Techniques de Randonnée Équestre de Compétition

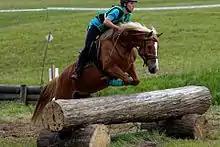
Le tronc

TREC, short for the French Techniques de Randonnée Équestre de Compétition is an equestrian discipline designed to test horse and rider. With origins in France, the sport has spread through Europe, and was introduced to the UK by the British Horse Society (BHS) in 1998. The sport is now known as British TREC and is run by TREC GB. TREC competitions consist of three separate events (phases) - mounted orienteering, a demonstration of control of the horse's paces and an obstacle course - all completed over the course of one or two days, and points scored, with the highest scoring being declared the overall event winner.